Hospital Universitario de Canarias

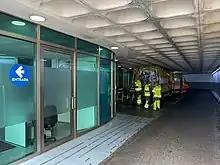
The "Urgencias" emergency entrance for the hospital

Hospital Universitario de Canarias or University Hospital of the Canary Islands is a teaching hospital of general scope in Tenerife (Canary Islands, Spain), located in the city of San Cristóbal de La Laguna. Affiliated with the education and research network of the Universidad de La Laguna it is under the directive of the Servicio Canario de Salud (Canary Health Service). The hospital has specialist facilities which not only serve Tenerife but the surrounding Canary Islands.